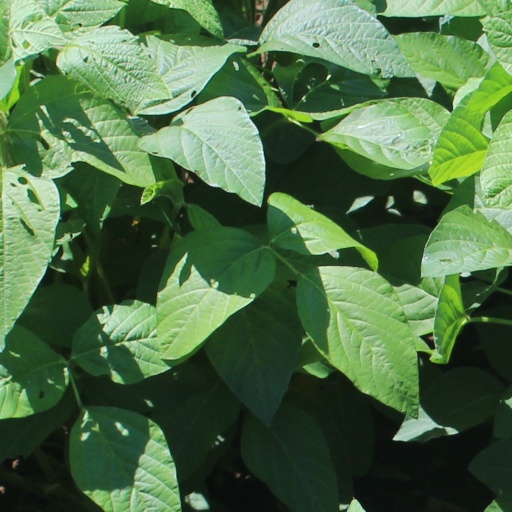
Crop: soybean